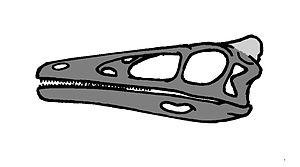
Pelecanimimus est un genre éteint de dinosaures théropodes, un ornithomimosaurien basal. Il a été découvert à Las Hoyas en Espagne dans les sédiments de la formation géologique de La Huérguina, datée du Crétacé inférieur, du Barrémien, soit il y a entre ≃129,4 et ≃125,0 millions d'années.